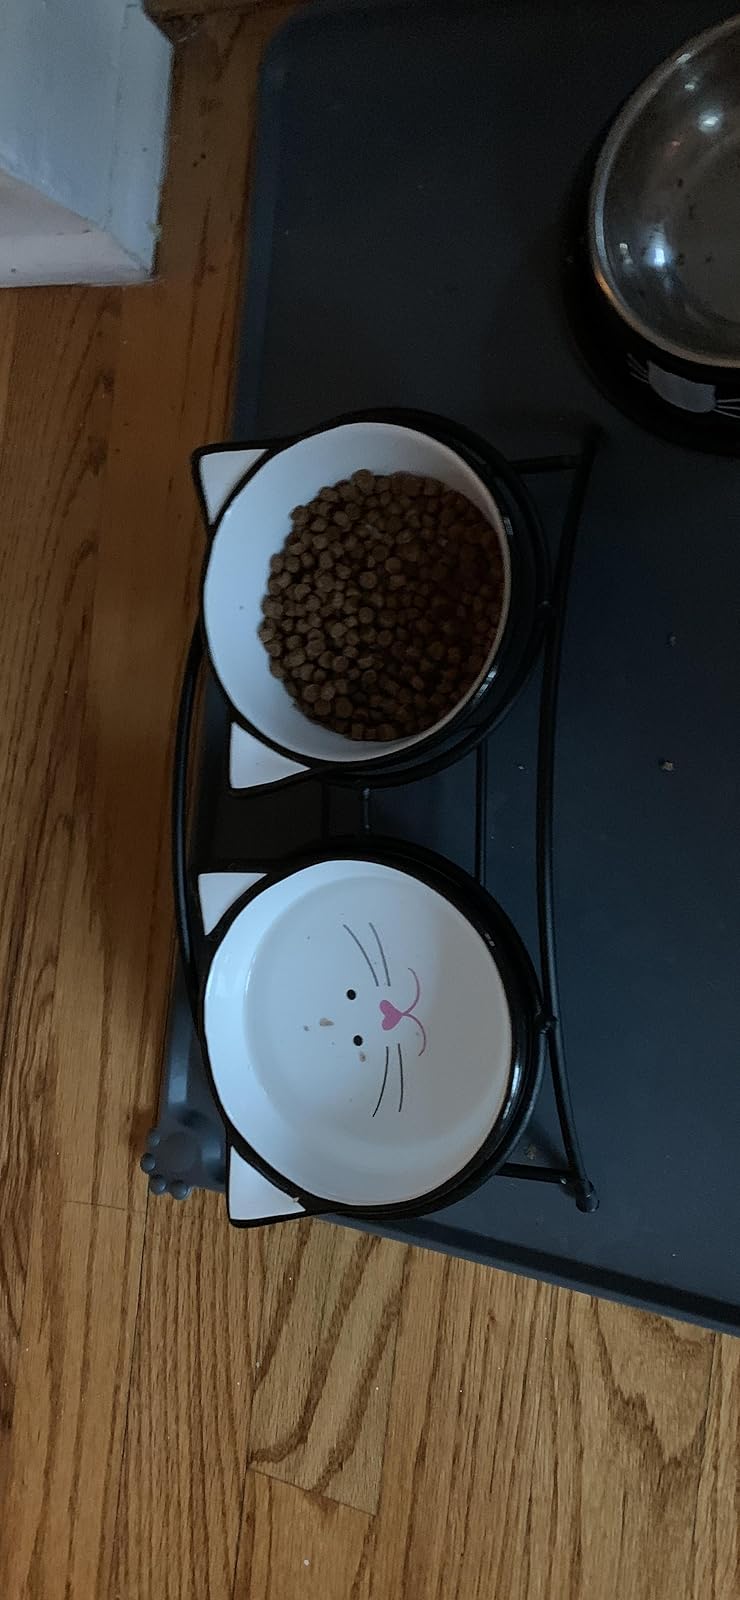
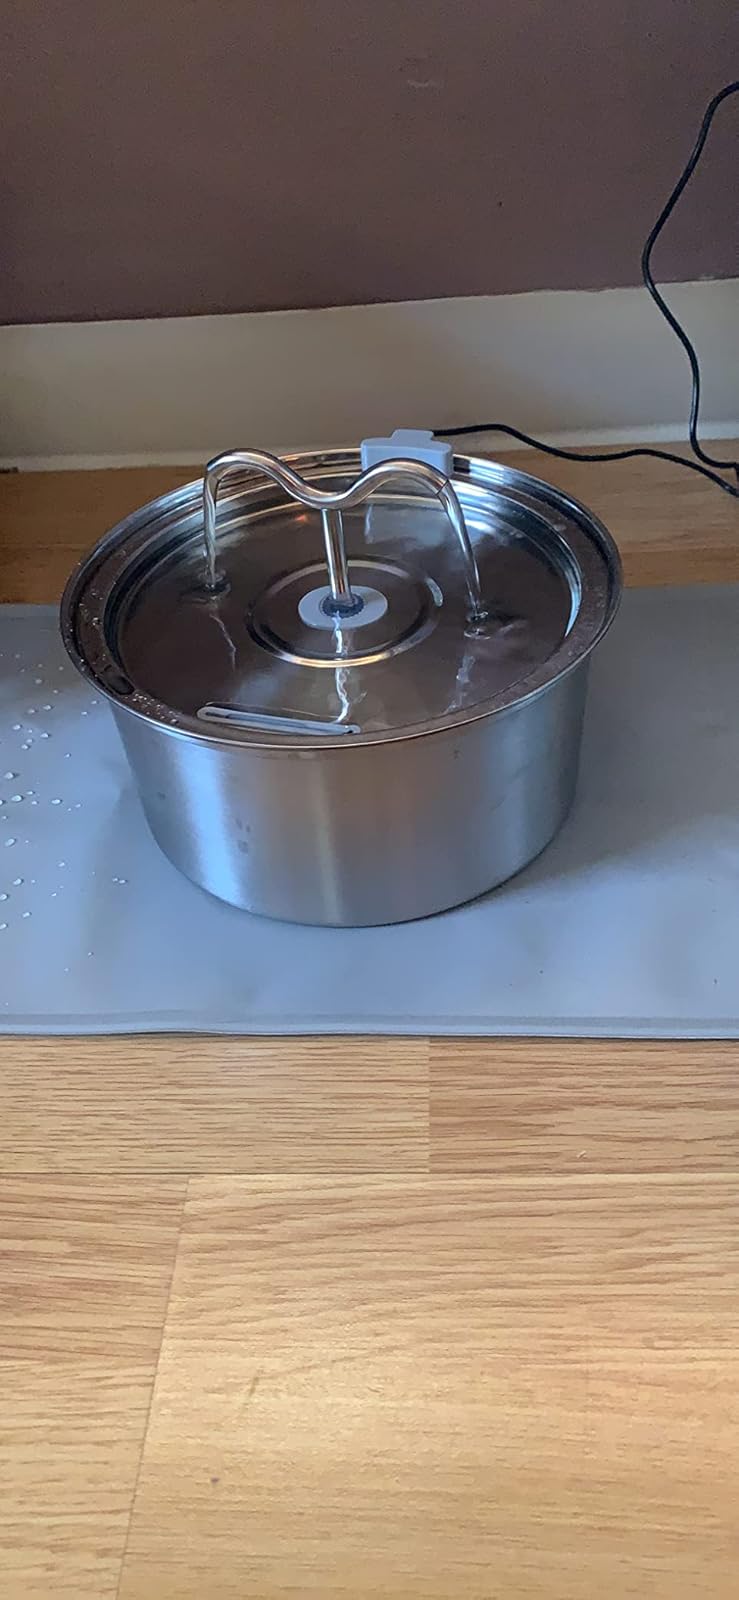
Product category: items_bowl
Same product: no